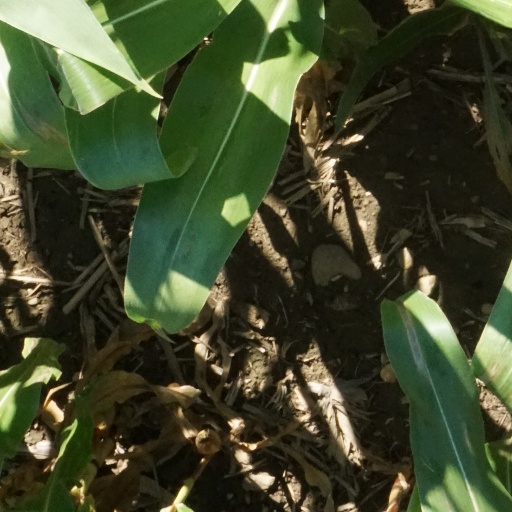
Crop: maize; corn